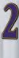
Number: 2